AD 1000

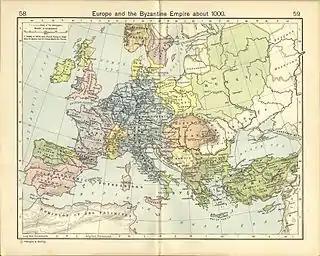
Western Europe, the Holy Roman Empire, Kievan Rus', and the Byzantine Empire in the Middle Ages (year 1000)

The Muslim world was in its Golden Age; still organised in caliphates, it continued to be dominated by the Abbasid Caliphate, with the Caliphate of Córdoba to the west, the Fatimid Caliphate in North Africa, and experienced ongoing campaigns in Africa and in India. At the time, Persia was in a period of instability, with various polities seceding from Abbasid rule, among whom the Ghaznavids would emerge as the most powerful.